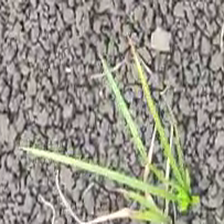
Weed species: Digitaria_SP_(Digitaria Sanguinalis )